Ben Hamer

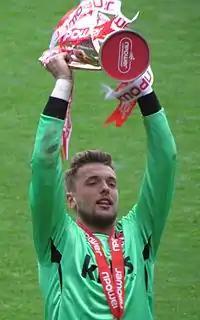
Hamer celebrating winning the League One title with Charlton Athletic in 2012

Benjamin John Hamer (born 20 November 1987) is an English professional footballer who last played as a goalkeeper for Sheffield Wednesday.